The Lotus Eaters (novel)

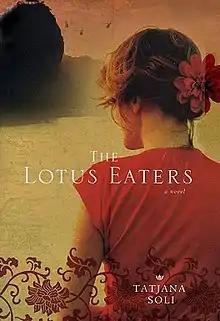

The Lotus Eaters (2010) is a novel by Tatjana Soli. It tells the story of an American woman who goes to war-torn Vietnam as a combat photojournalist and finds herself in a love triangle with two men. The novel was awarded the James Tait Black Memorial Prize for fiction.